Dye laser

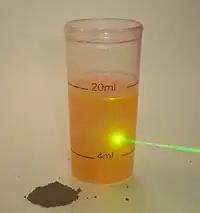
Rhodamine 6G Chloride powder; mixed with methanol; emitting yellow light under the influence of a green laser

Dye lasers' emission is inherently broad. However, tunable narrow linewidth emission has been central to the success of the dye laser. In order to produce narrow bandwidth tuning these lasers use many types of cavities and resonators which include gratings, prisms, multiple-prism grating arrangements, and etalons.